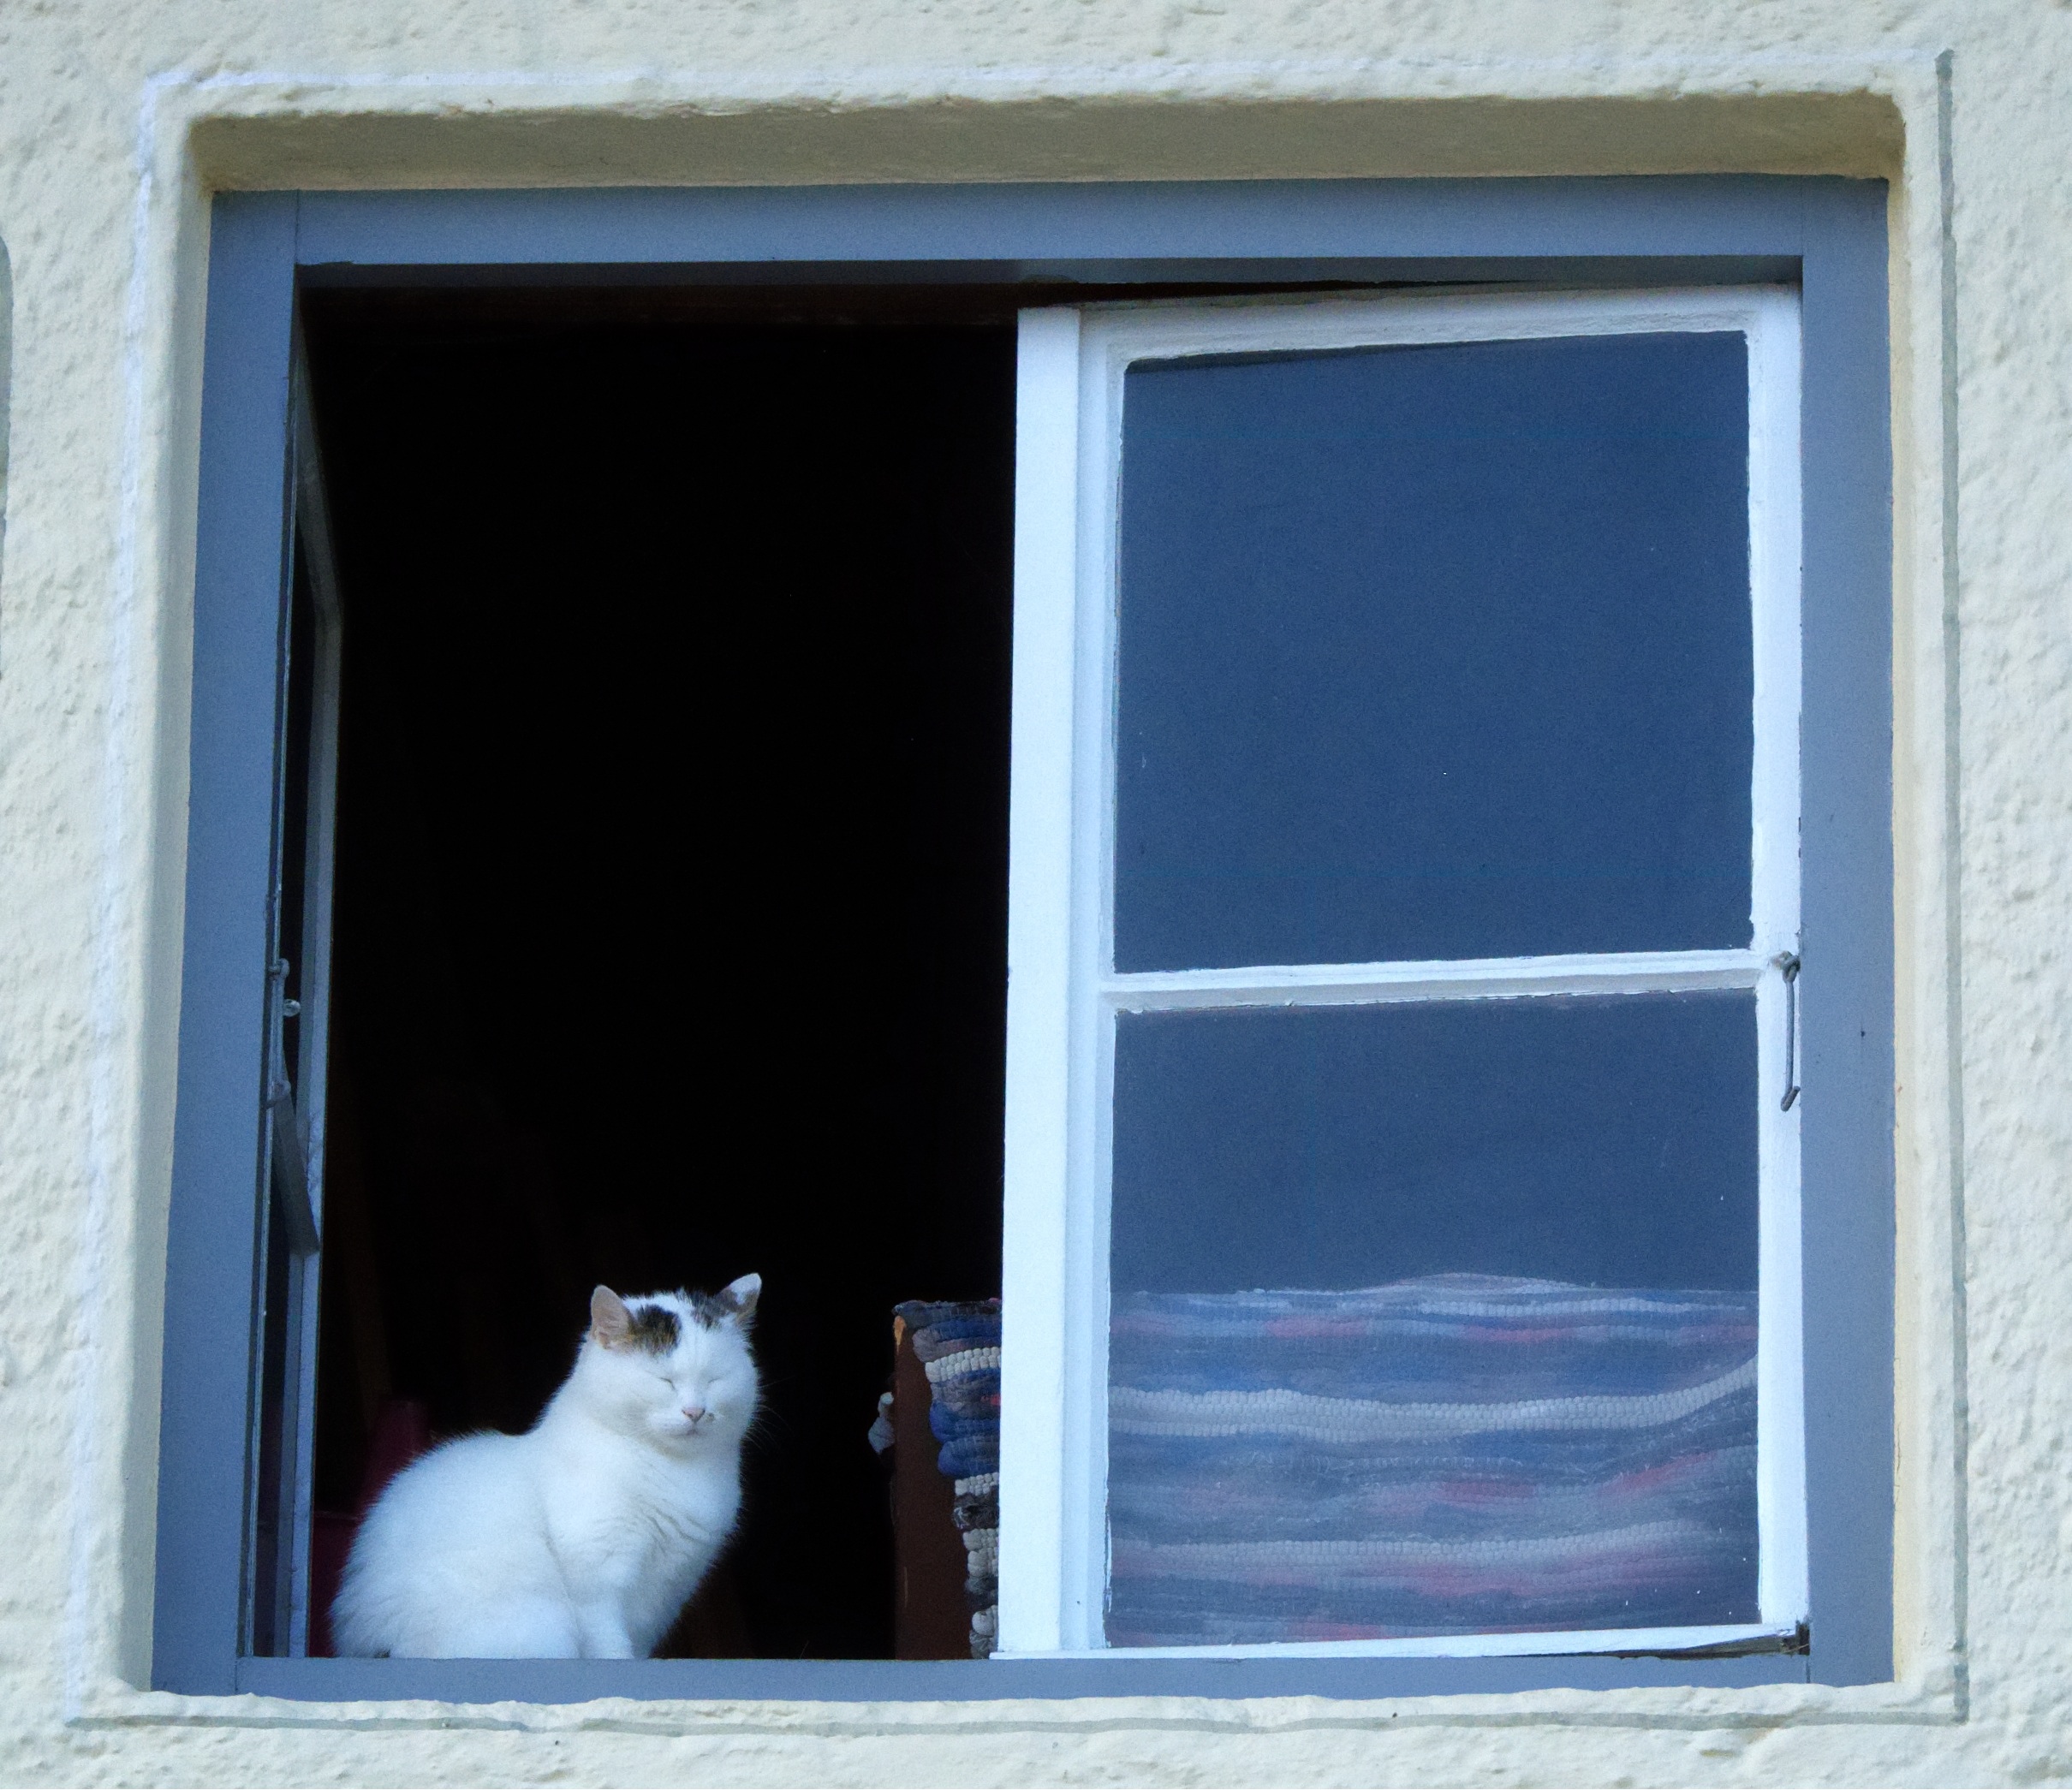
window, animal, wall, pet, cat, blue, window sill, door, interior design, sit, adidas, picture frame, domestic cat, window covering, sash window